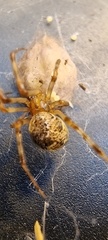
Species: Parasteatoda_tepidariorum